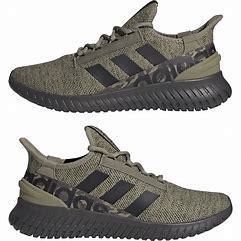
Brand: Adidas
Model: Kaptir